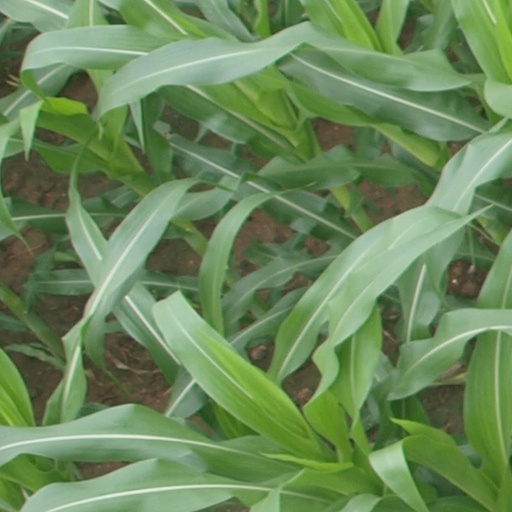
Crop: maize; corn